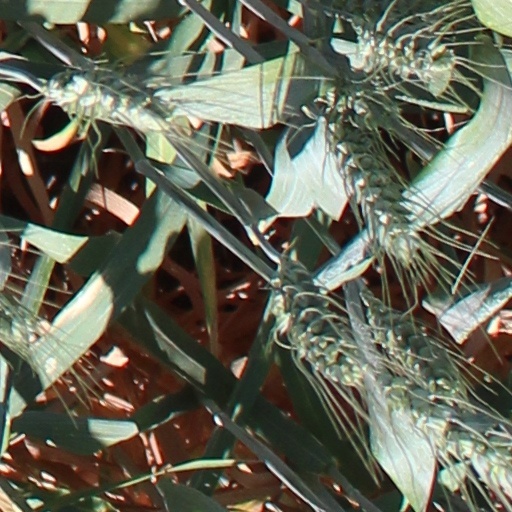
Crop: wheat